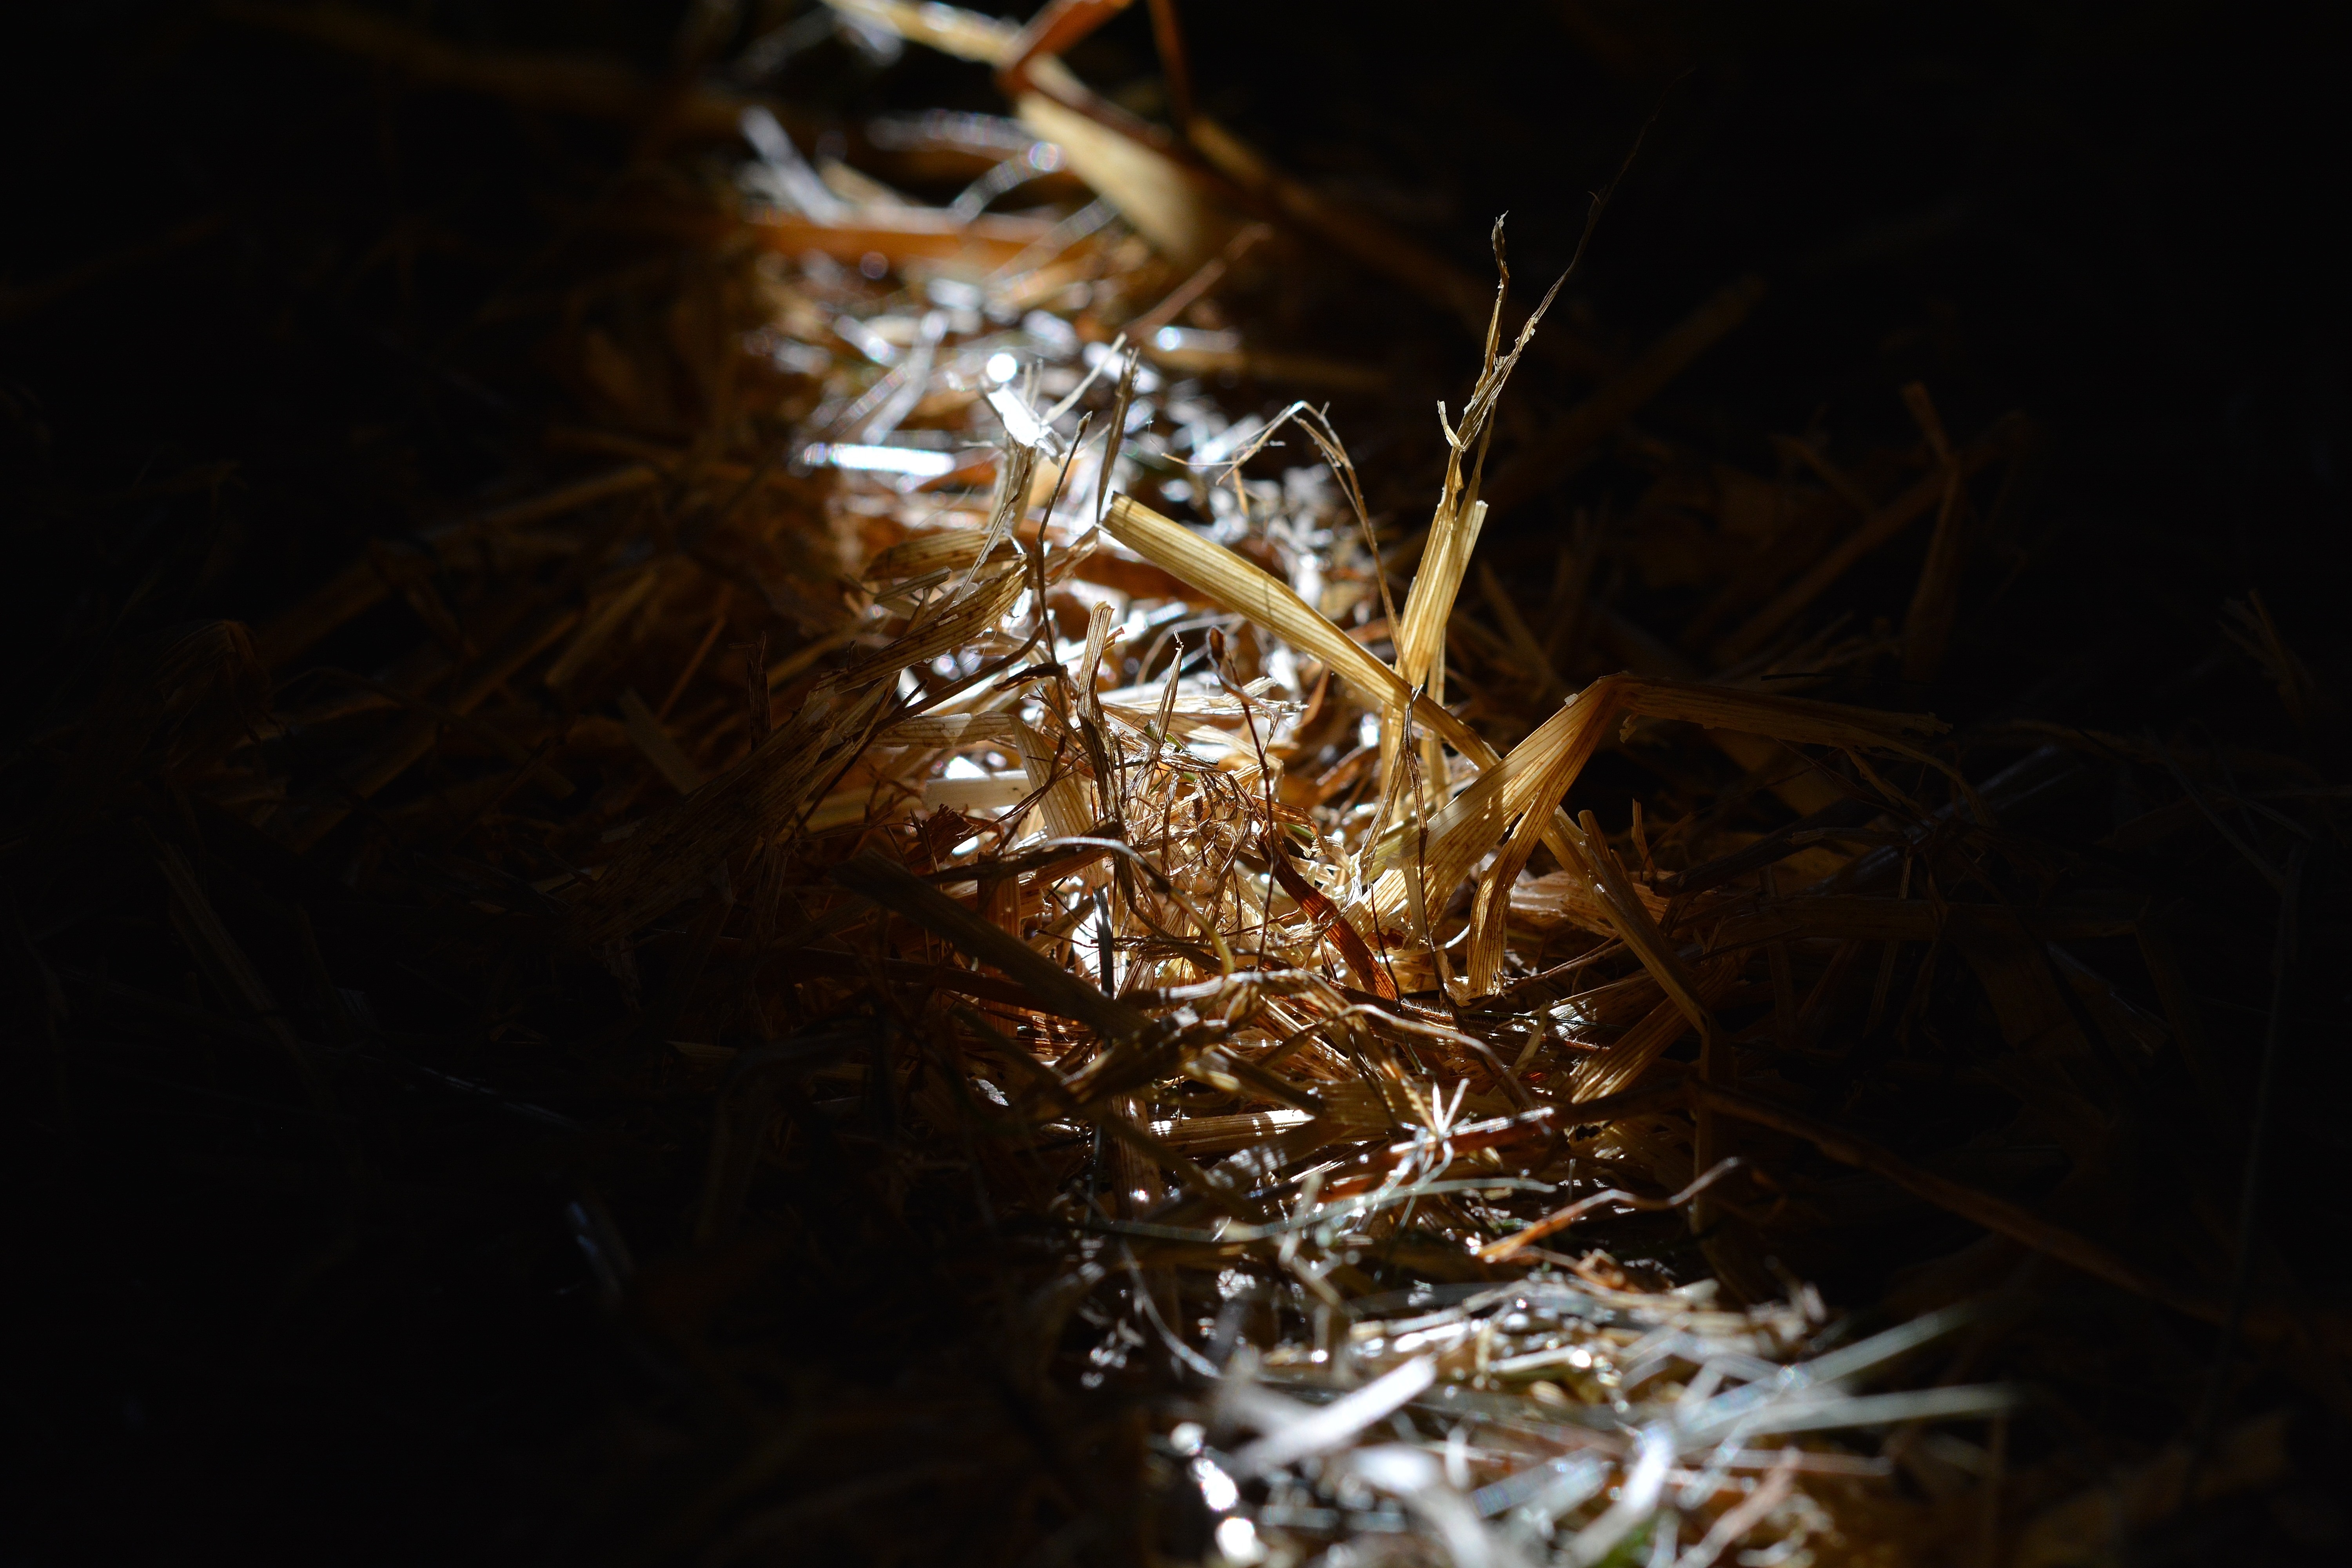
nature, branch, light, night, sunlight, leaf, flower, sparkler, fire, soil, darkness, close up, straw, sunbeam, light and shadow, macro photography, once raw